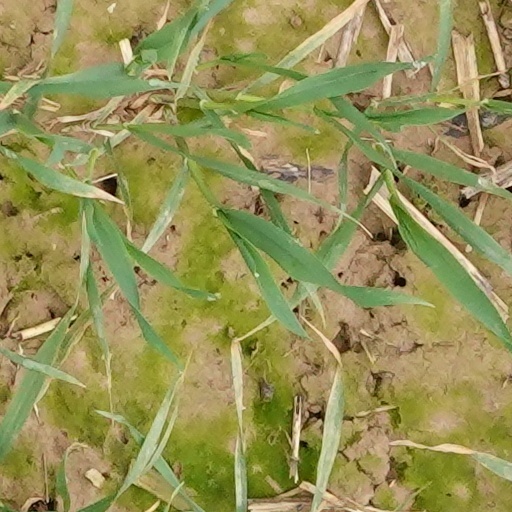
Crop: wheat